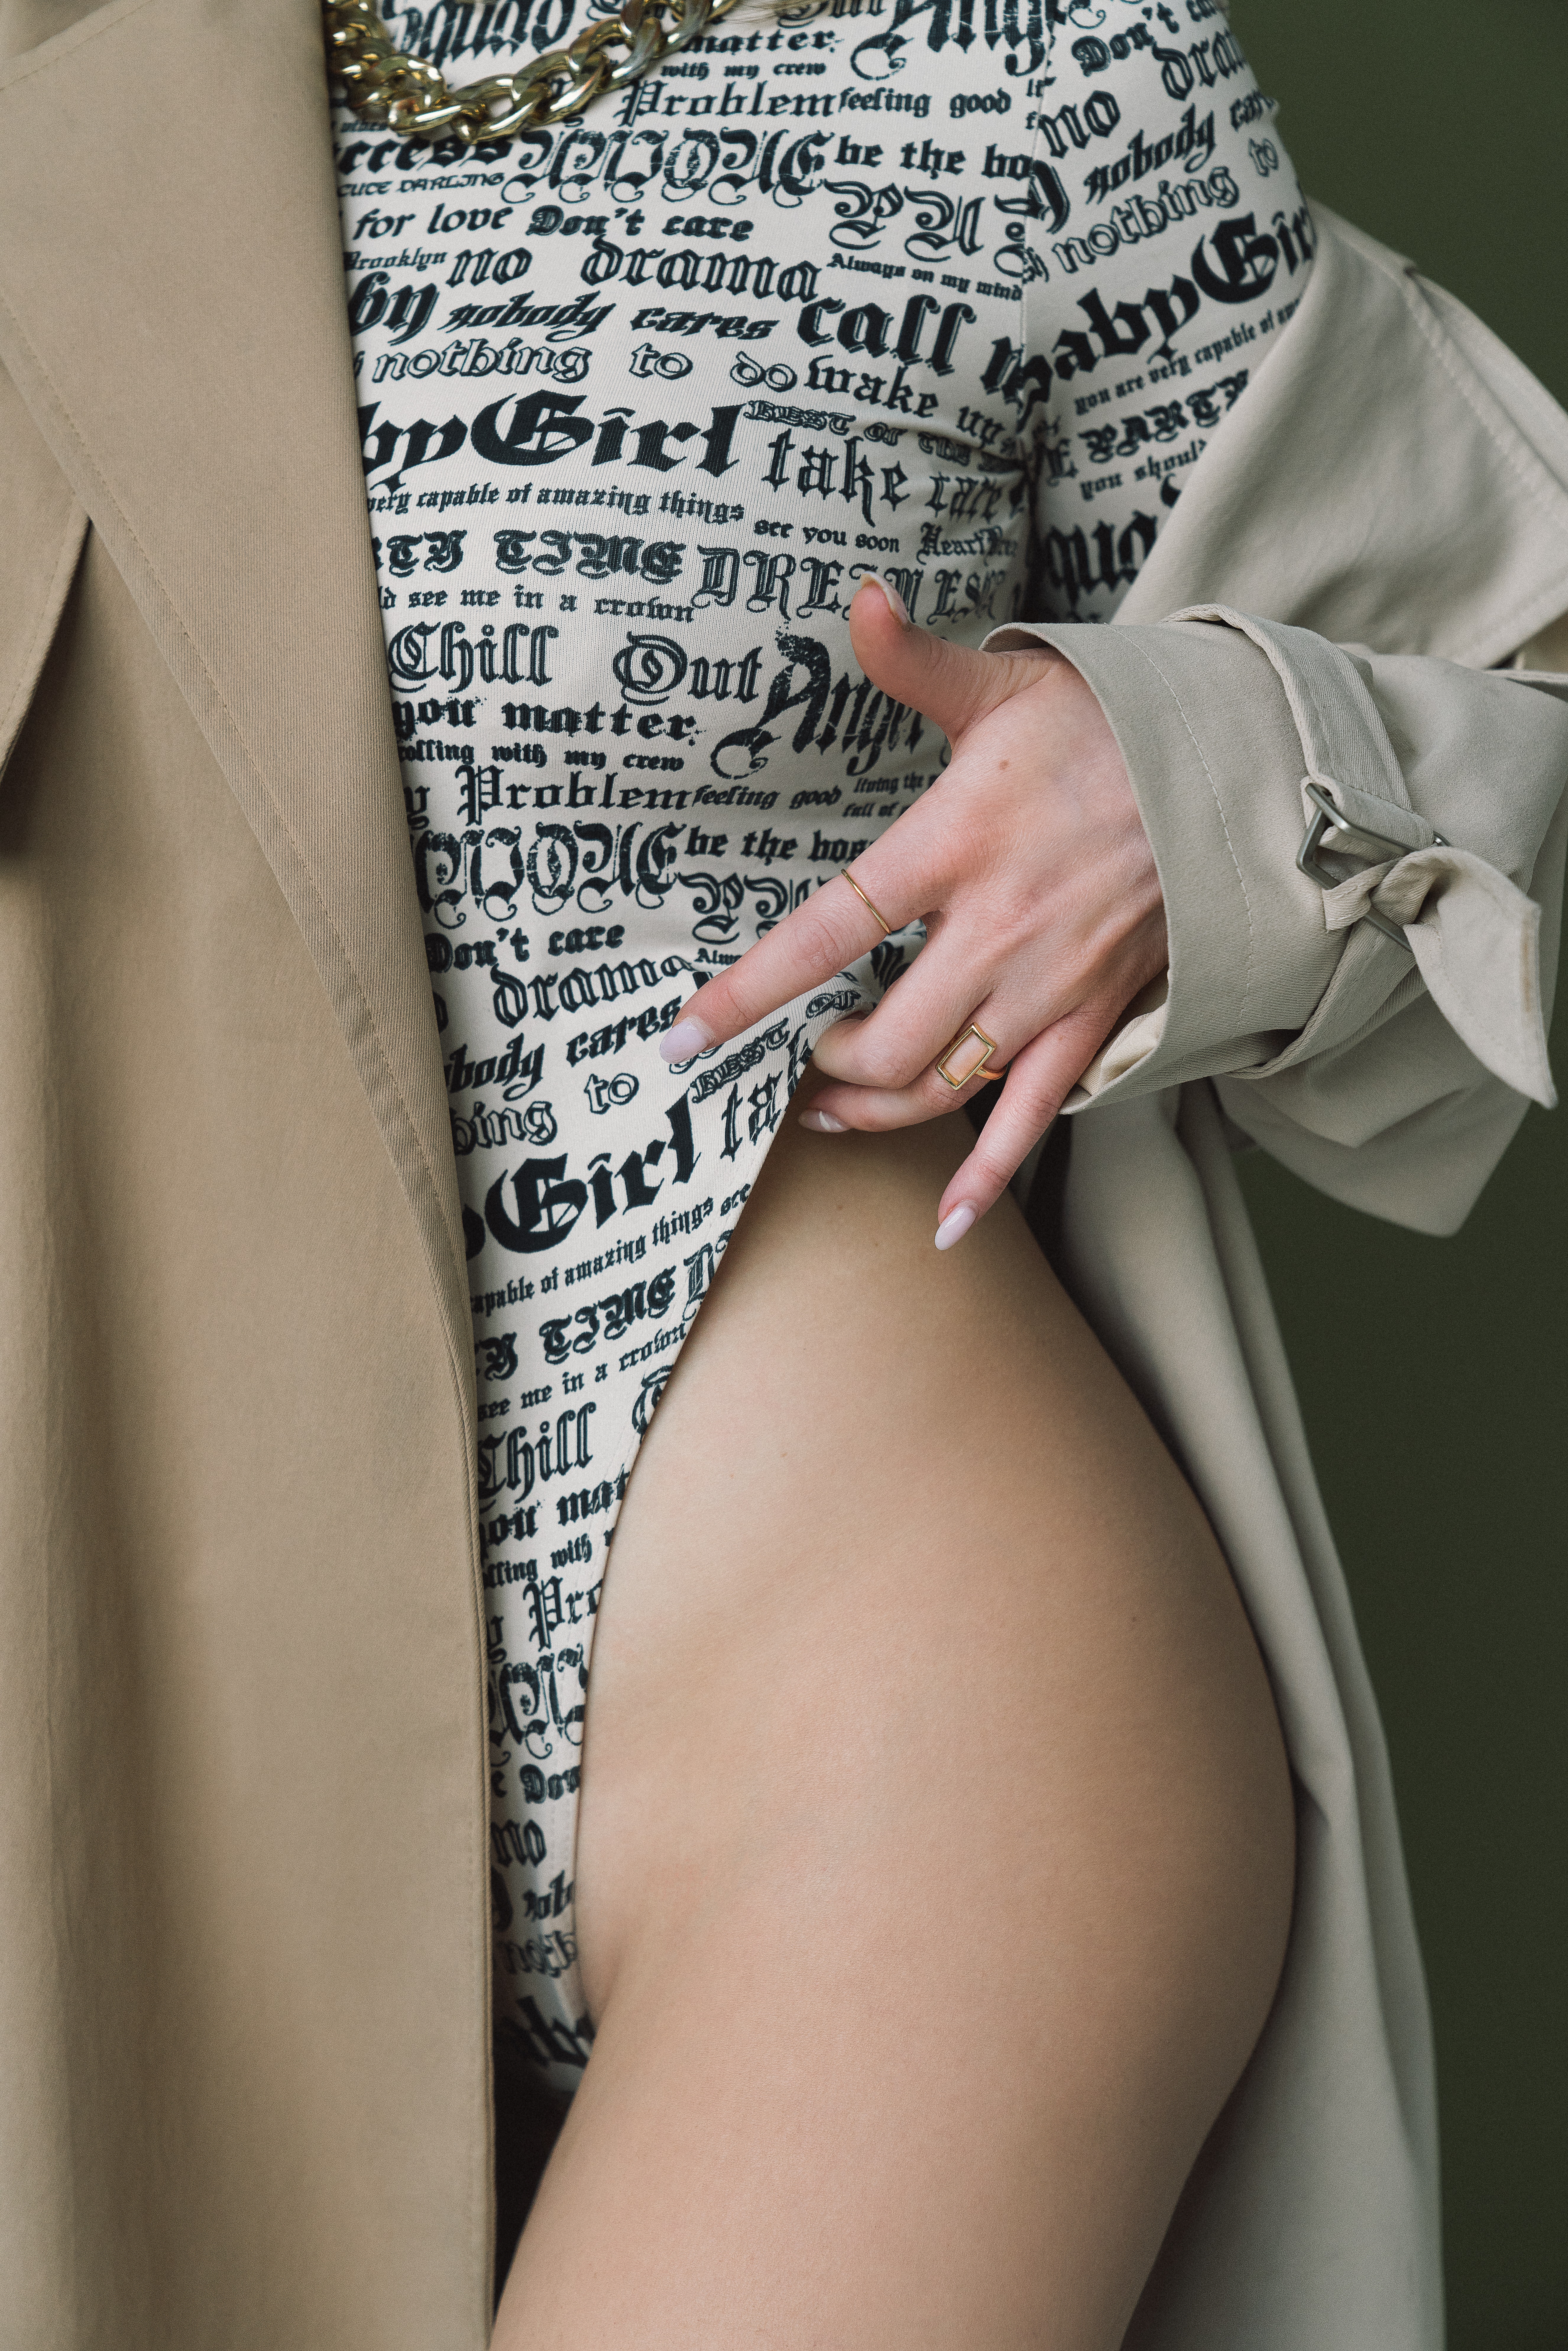
woman